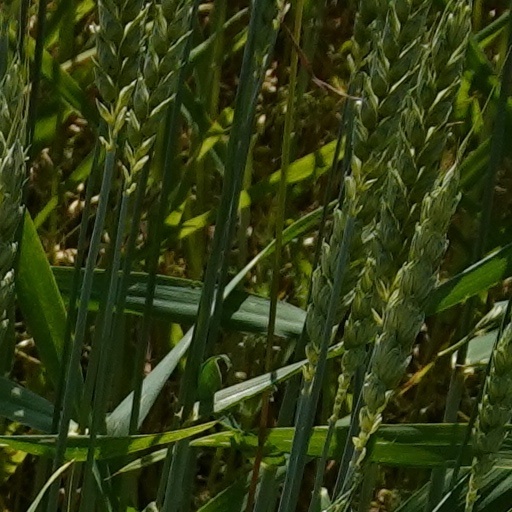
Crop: wheat